RAF Fairford

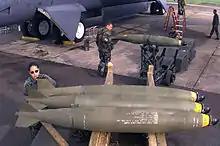

Operations staff and maintenance personnel were permanently assigned, but aircraft, aircrews and crew chiefs were temporarily assigned to the 11th Strategic Group for the European Tanker Task Force on rotation. Aircraft and crews operated from Riyadh, Saudi Arabia; Keflavik, Iceland; Zaragosa, Spain; Lajes Field, Azores; Sigonella NAS, Italy; and Hellenikon, Greece. The unit retained the 11th Strategic Group designation, but was inactivated on 7 August 1990.